Role of Christianity in civilization

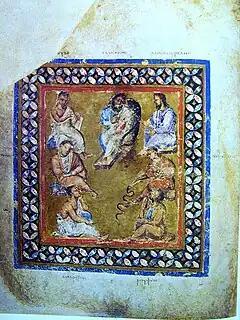
The frontispiece of the Vienna Dioscurides, which shows a set of seven famous physicians

Though scholarship lagged during the dark years following the Arab conquests, during the so-called "Byzantine Renaissance" at the end of the first millennium Byzantine scholars re-asserted themselves becoming experts in the scientific developments of the Arabs and Persians, particularly in astronomy and mathematics. The Byzantines are also credited with several technological advancements, particularly in architecture (e.g. the pendentive dome) and warfare technology (e.g. Greek fire).